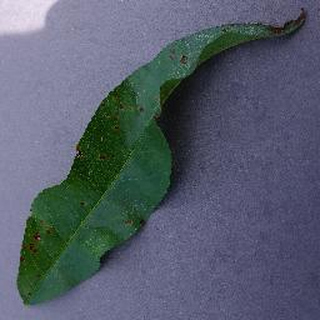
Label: peach_bacterial_spot